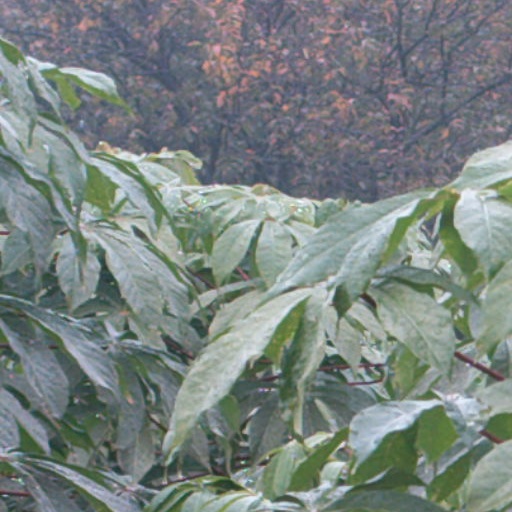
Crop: cassava